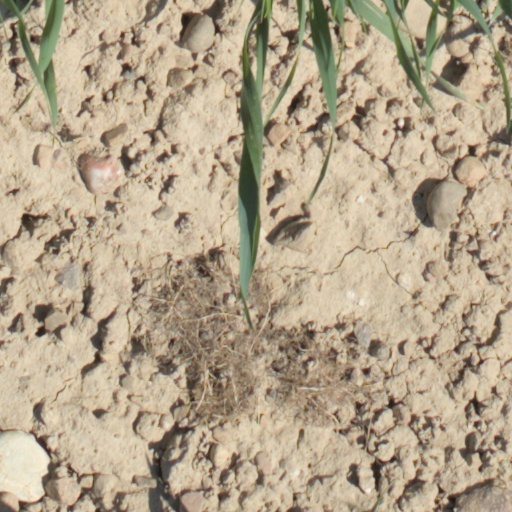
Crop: wheat